History of Inuit clothing

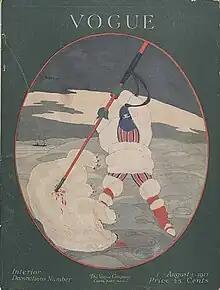
"Vogue" cover showing woman in stylized fur outfit spearing polar bear, August 1917, George Lepape

Beginning in the 1990s, Pauktuutit (Inuit Women of Canada) began to promote Inuit fashion and culture outside of the Canadian Arctic by collaborating with Canadian museums, exhibitions, and festivals to showcase Inuit-designed garments. The response to these events was positive, and in 1998, Pauktuutit launched a program called "The Road to Independence", which aimed to promote Inuit women's economic independence by providing them the skills to design, produce, and sell garments in the contemporary fashion industry. The program was successful, but raised concerns that traditional Inuit clothing pieces, especially the woman's parka or "amauti," might be appropriated and genericized by non-Inuit, in the same way that Inuit cultural developments like kayaks, parkas, and to some extent even "kamiit" have.